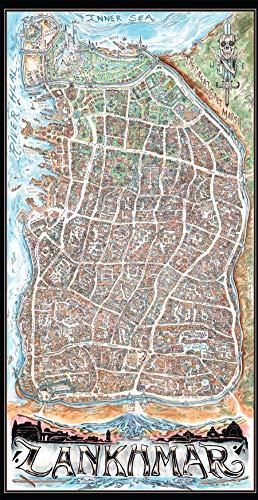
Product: Dungeon Crawl Classics Lankhmar Map
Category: Toys & Games | Games & Accessories
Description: This limited-edition release includes two gigantic 33"x17” maps of lankhmar.
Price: $30.10
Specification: ProductDimensions:17.5x1.5x1.5inches|ItemWeight:5.6ounces|ShippingWeight:6.2ounces(Viewshippingratesandpolicies)|ASIN:1946231827|Itemmodelnumber:GMG5220|Manufacturerrecommendedage:15yearsandup